David Gorski

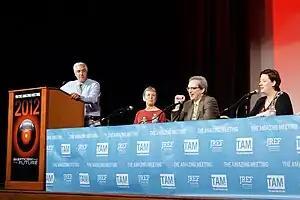
Skeptics Steven Novella, Harriet Hall, David Gorski, and Rachael Dunlop on a panel at The Amaz!ng Meeting 2012

Gorski is a vocal skeptic of alternative medicine and has criticized pseudoscience.